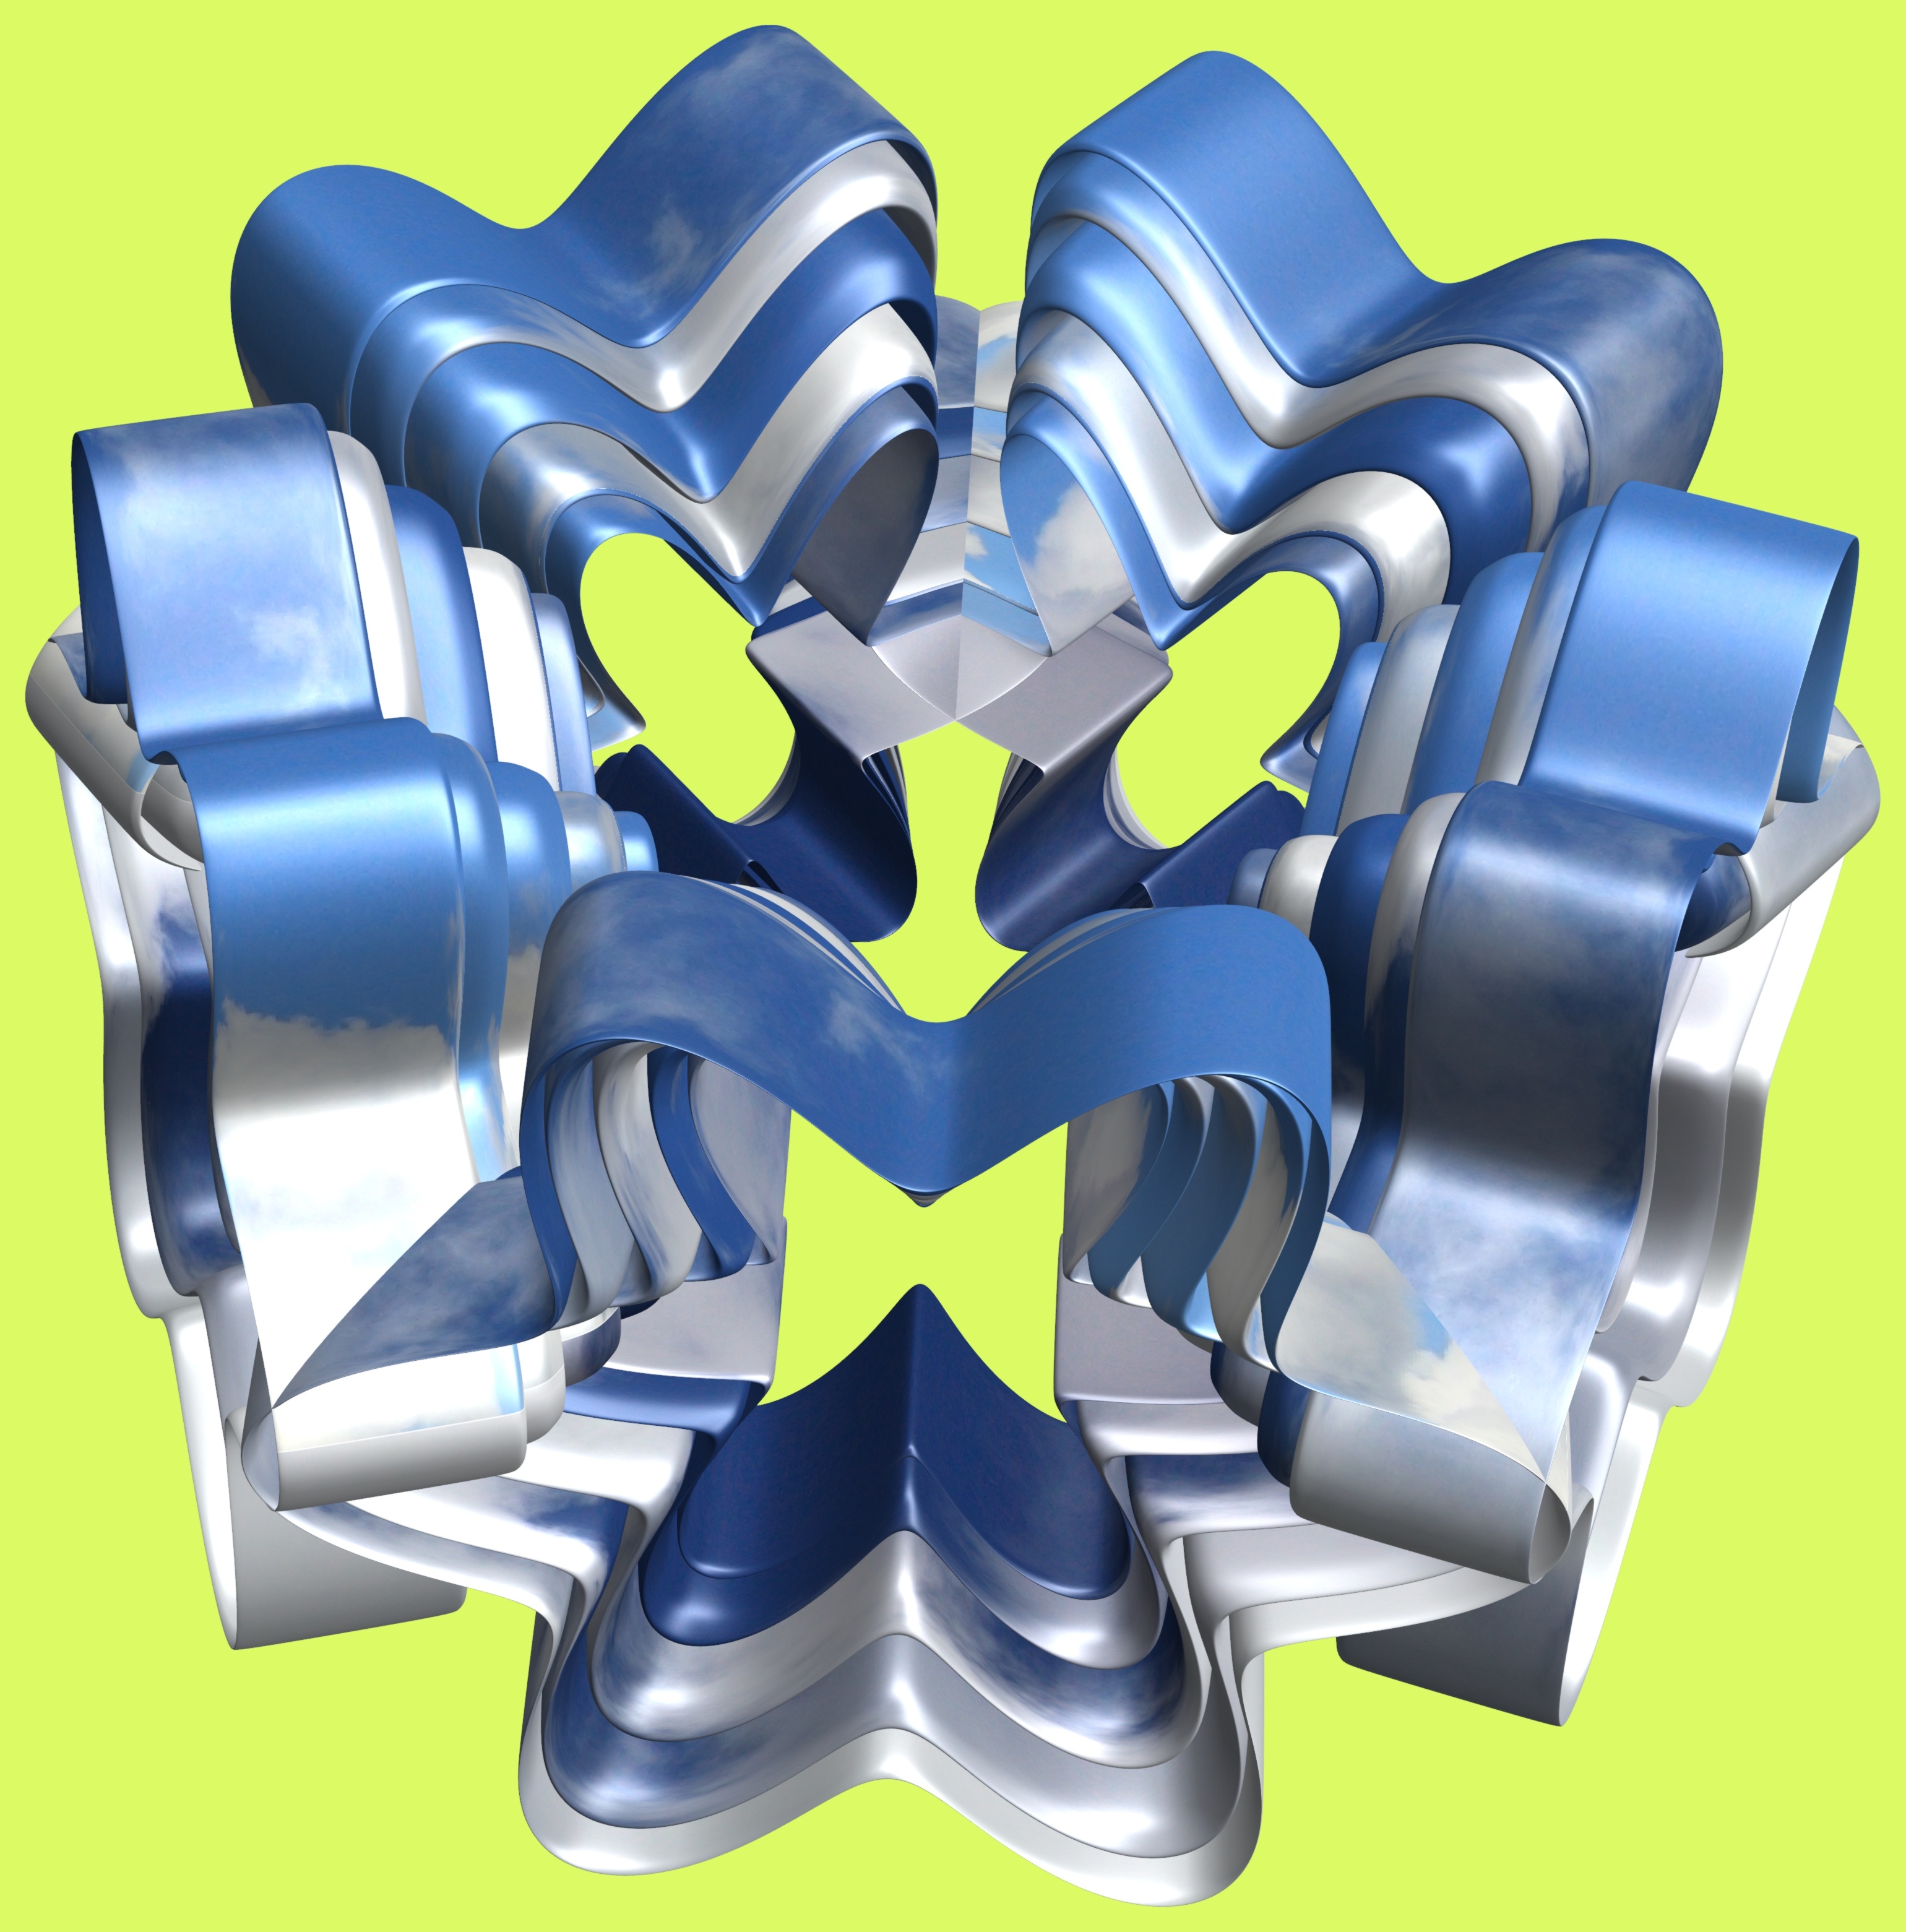
wing, structure, wheel, texture, pattern, machine, font, design, symmetry, 3d, graphic, torus, mathematica, cg, parametricplot3d, code, program, algorithm, mapping, automotive exterior, aircraft engine